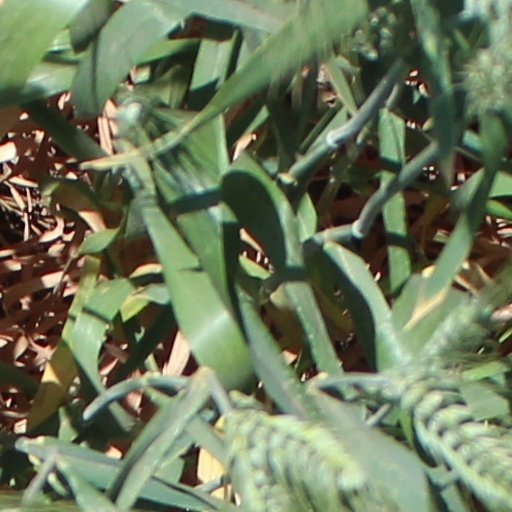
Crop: wheat